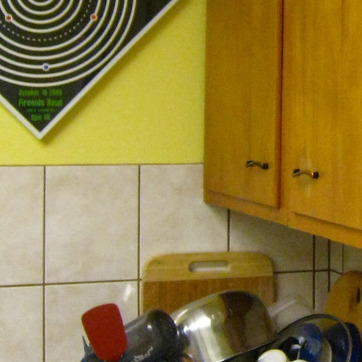
Material: tile